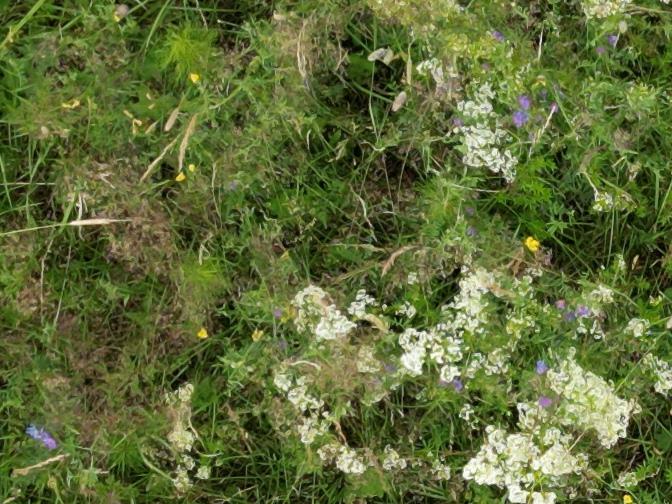
Flowers visible: yarrow flowers, yarrow flowers, yarrow flowers, yarrow flowers, yarrow flowers, yarrow flowers, yarrow flowers, yarrow flowers, yarrow flowers, yarrow flowers